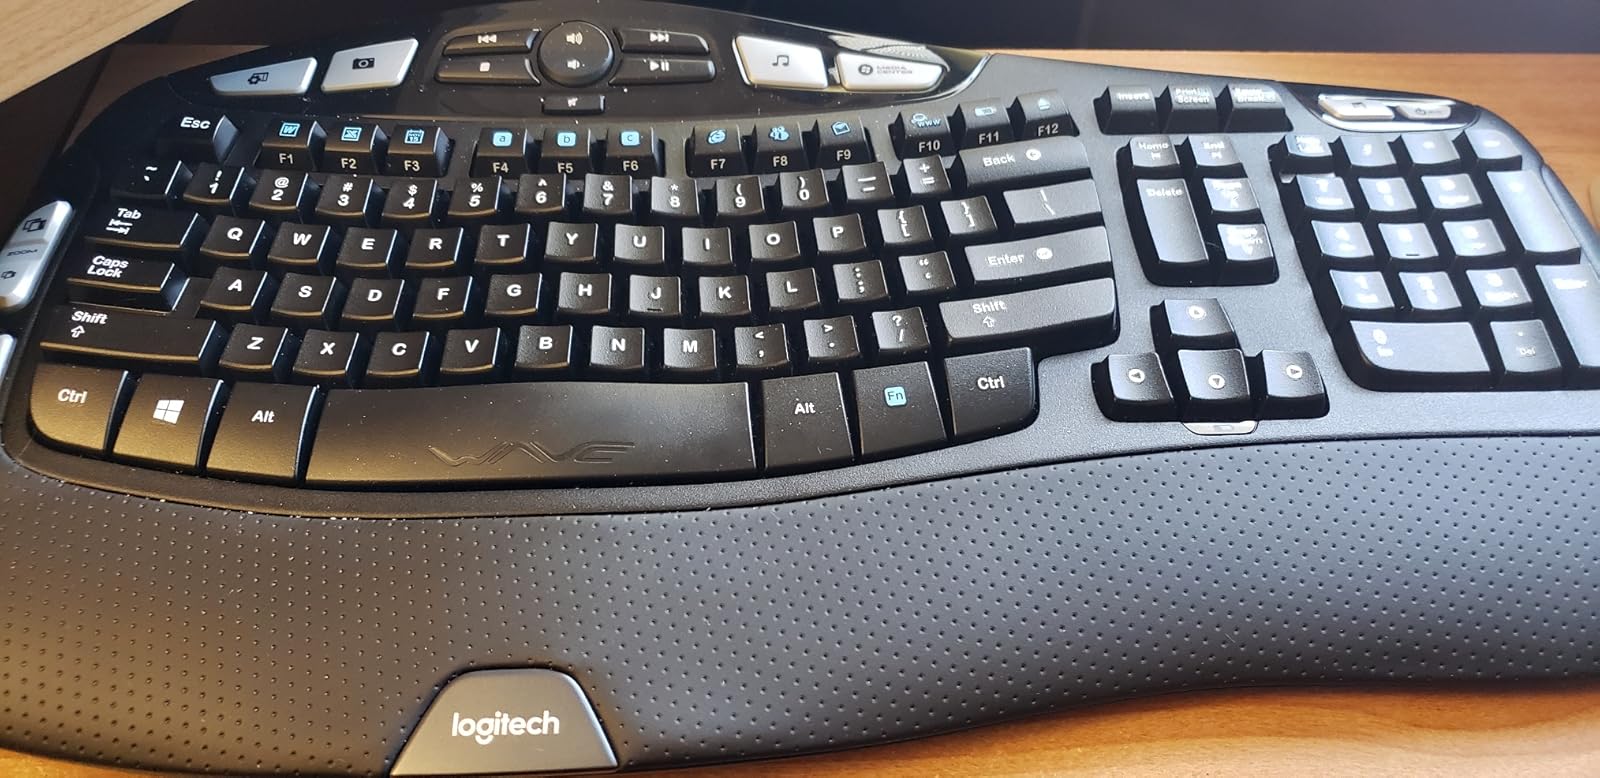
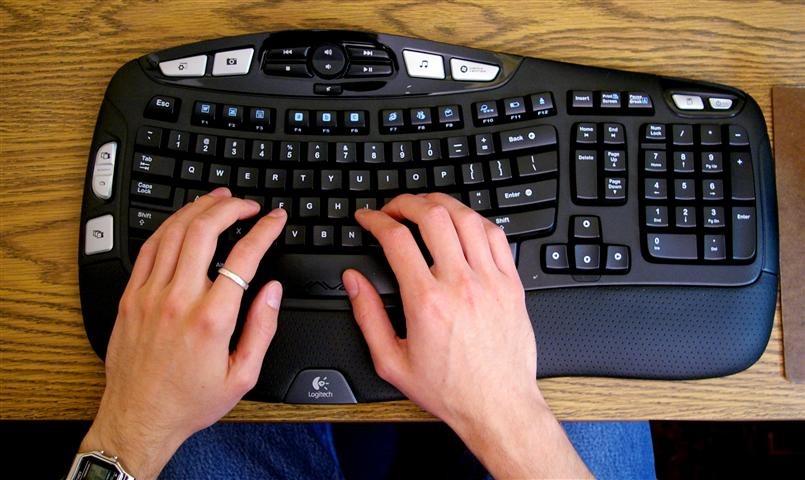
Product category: keyboard
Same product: yes